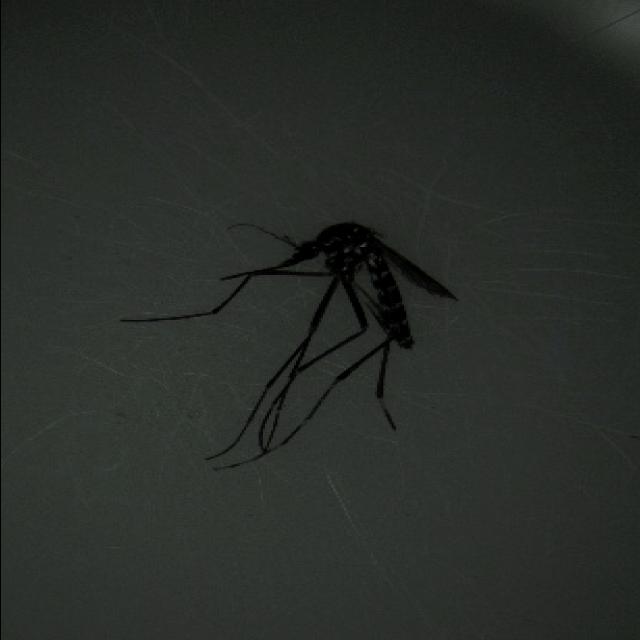
Species: aedes_albopictus